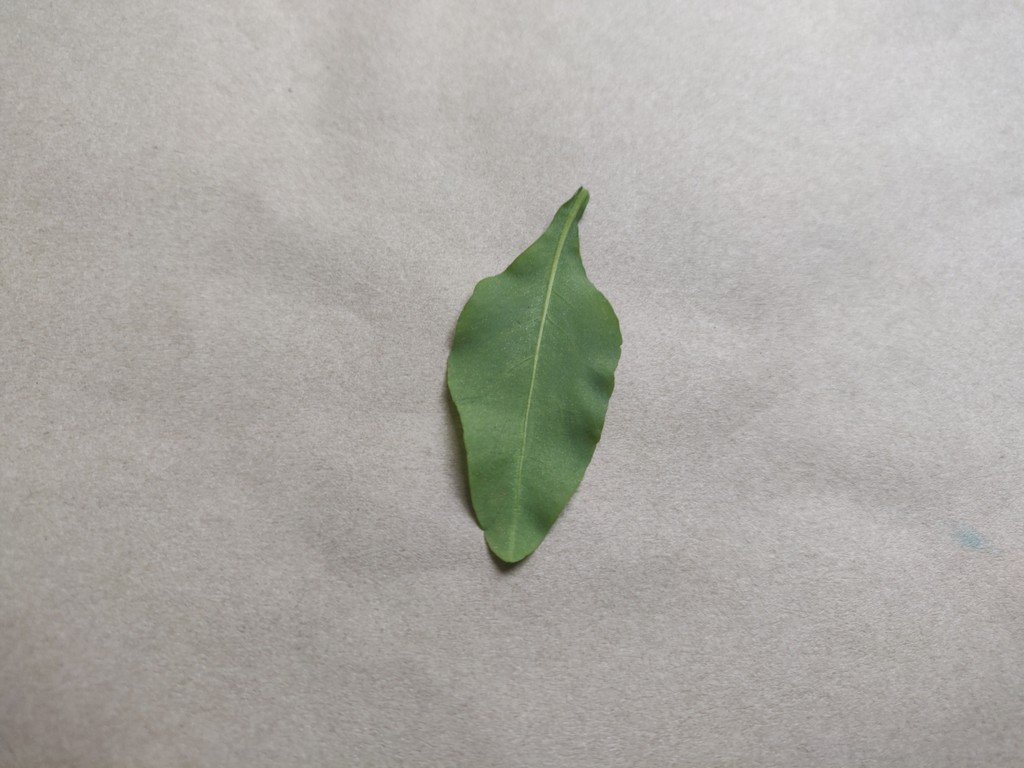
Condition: Healthy
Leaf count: single
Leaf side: back